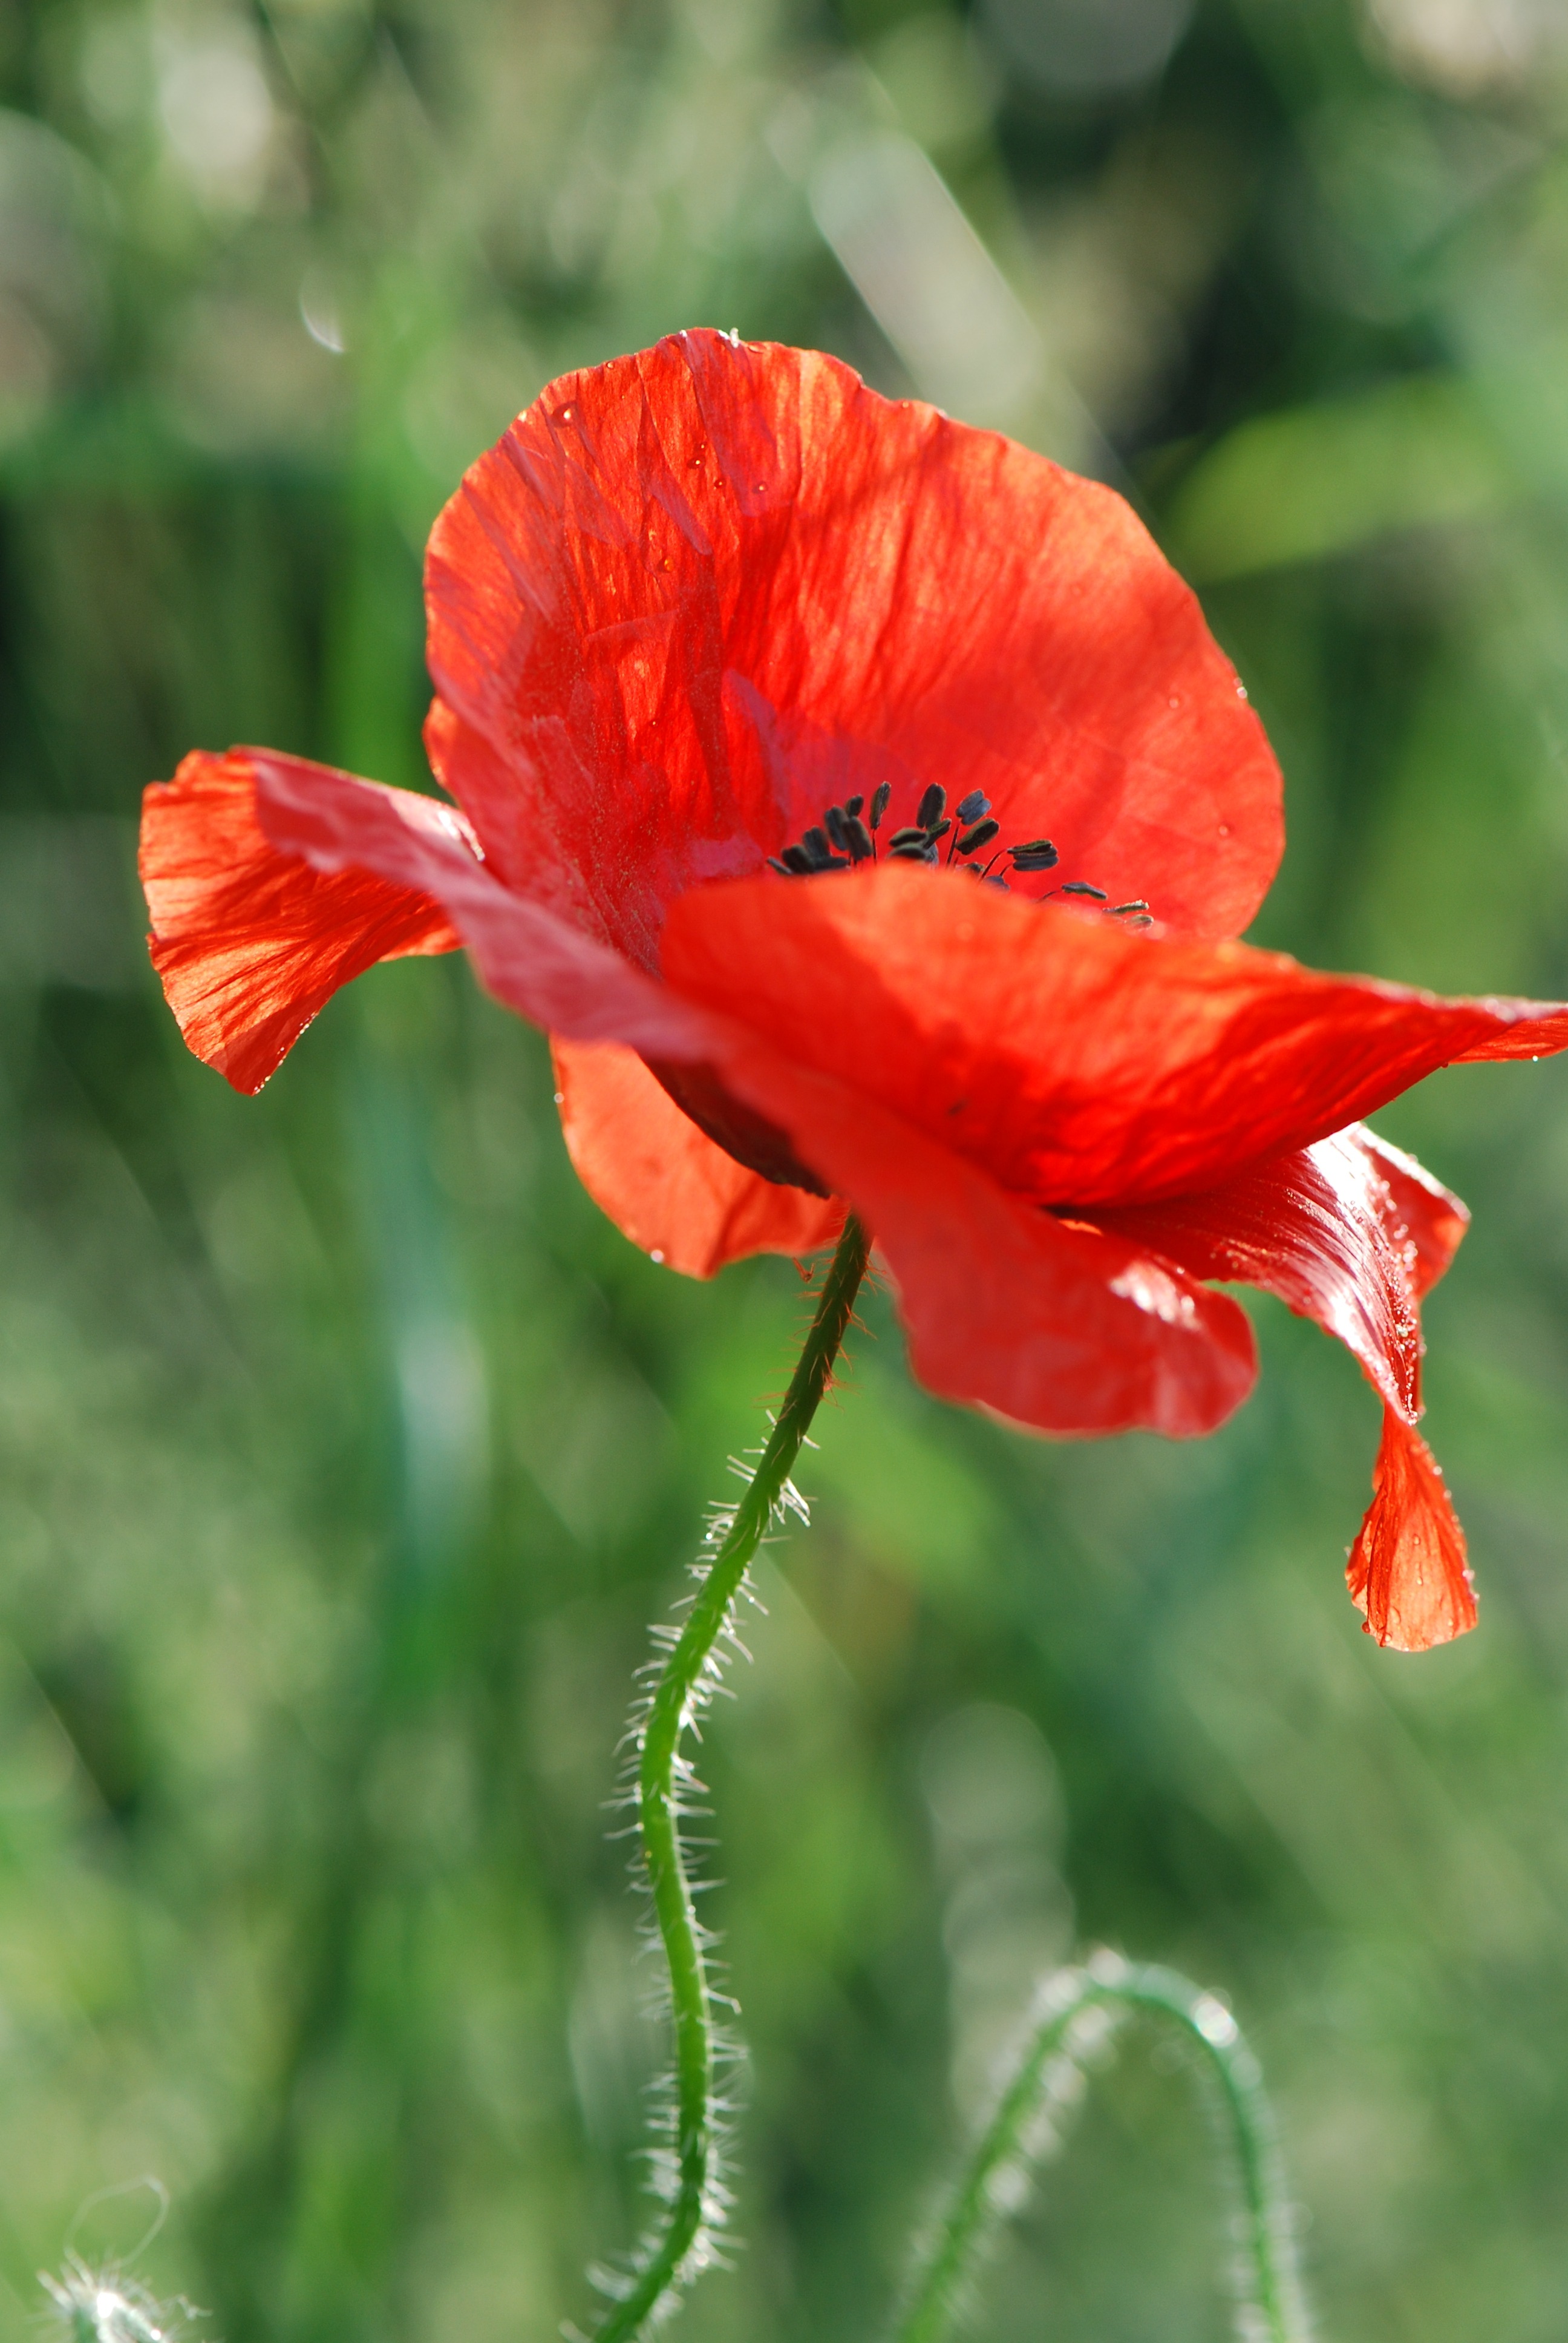
blossom, plant, flower, petal, bloom, red, botany, flora, wildflower, poppy, coquelicot, macro photography, flowering plant, annual plant, plant stem, land plant, poppy family